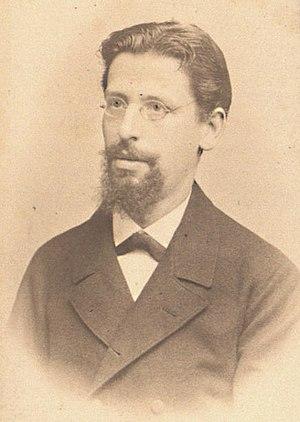
Adolf Weil est un médecin allemand qui a décrit la « maladie de Weil » ou leptospirose en 1886 comme « une forme bruyante d'ictère flamboyant ».